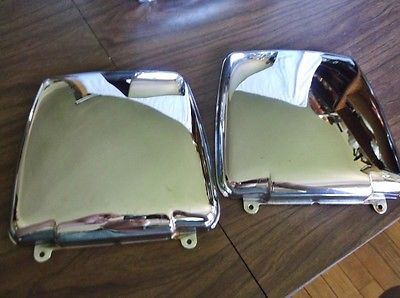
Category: toaster